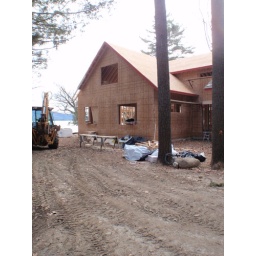
This is the outside face of the house of the house by the master bedroom and study.